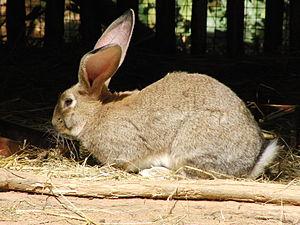
Lapin des Flandres